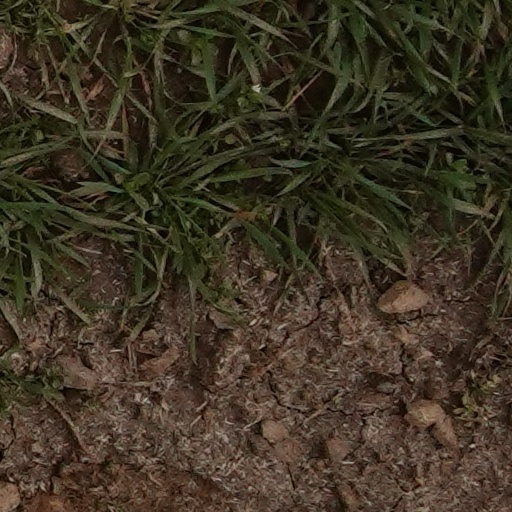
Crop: wheat